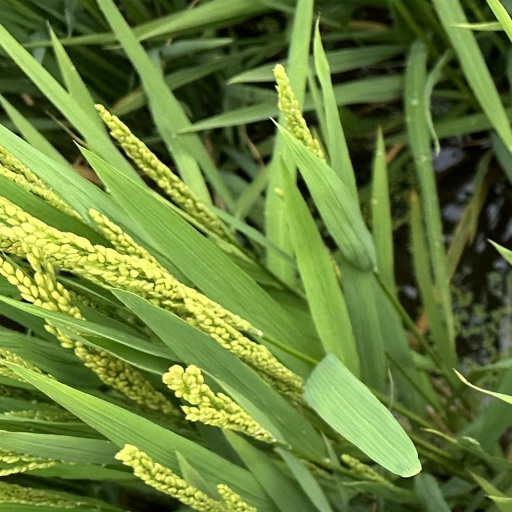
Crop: rice